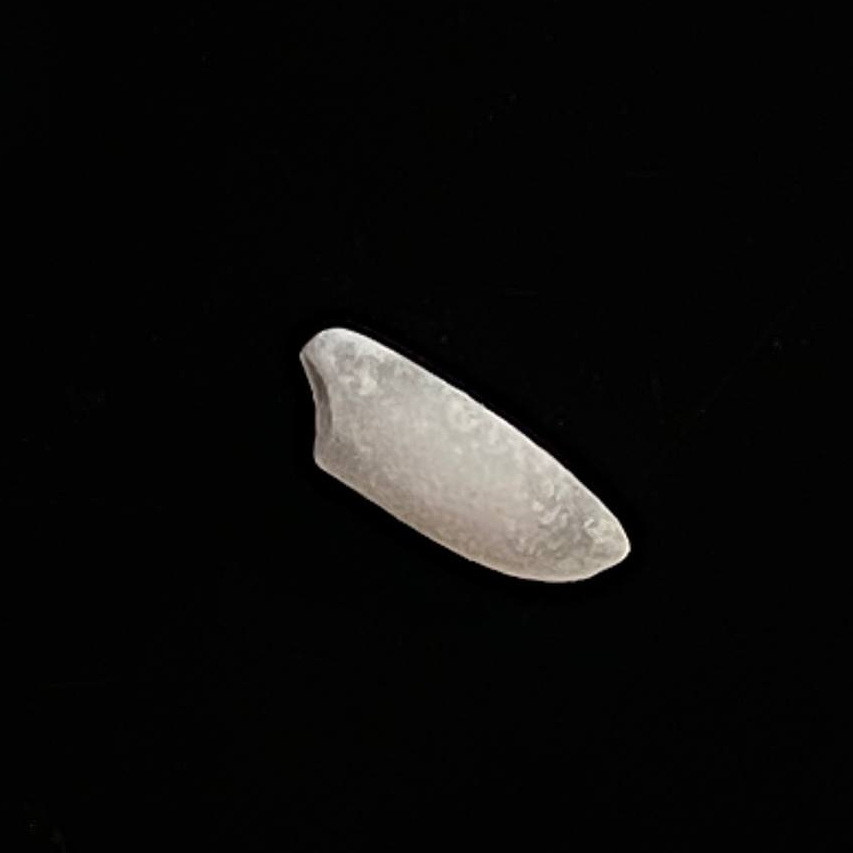
Rice variety: Katari_Polao